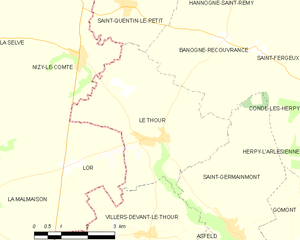
Carte des communes françaises: Le Thour